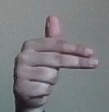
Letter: ghain